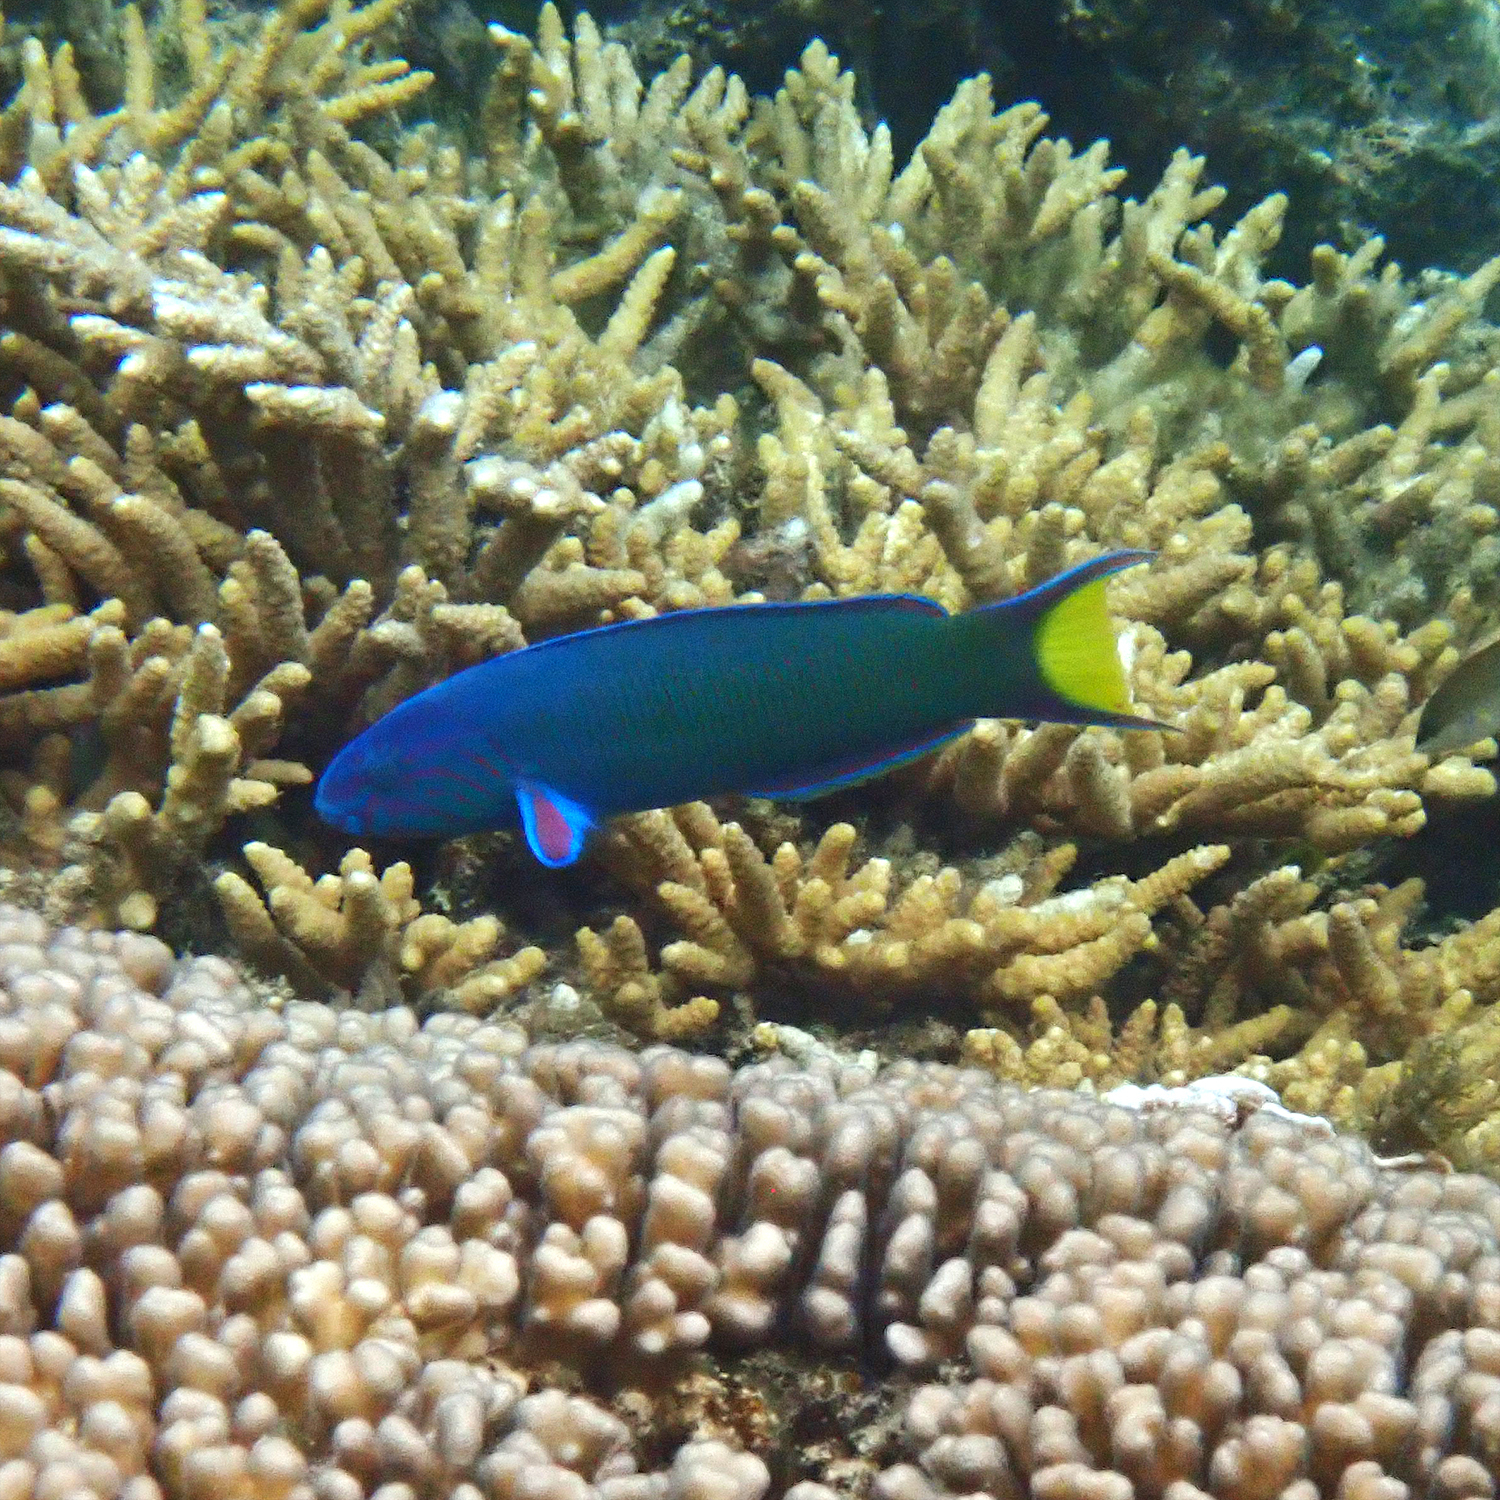
Thalassoma lunare (Moon Wrasse)